House mouse

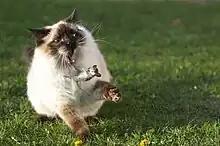
In both agricultural and urban environments house mice are often preyed upon by the domestic cat, as with this ragdoll, seen here playing with a mouse it has caught.

The visual apparatus of mice is basically similar to that of humans but differs in that they are dichromats and have only two types of cone cells whereas humans are trichromats and have three. This means that mice do not perceive some of the colors in the human visual spectrum. However, the ventral area of the mouse retina has a much greater density of ultraviolet-sensitive cones than other areas of the retina, although the biological significance of this structure is unknown. In 2007, mice genetically engineered to produce the third type of cone were shown to be able to distinguish a range of colors similar to that perceived by tetrachromats.